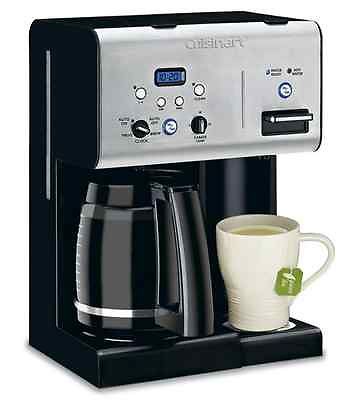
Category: coffee maker